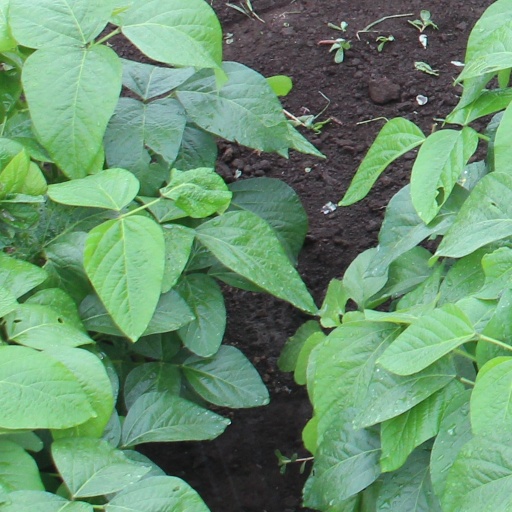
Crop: soybean